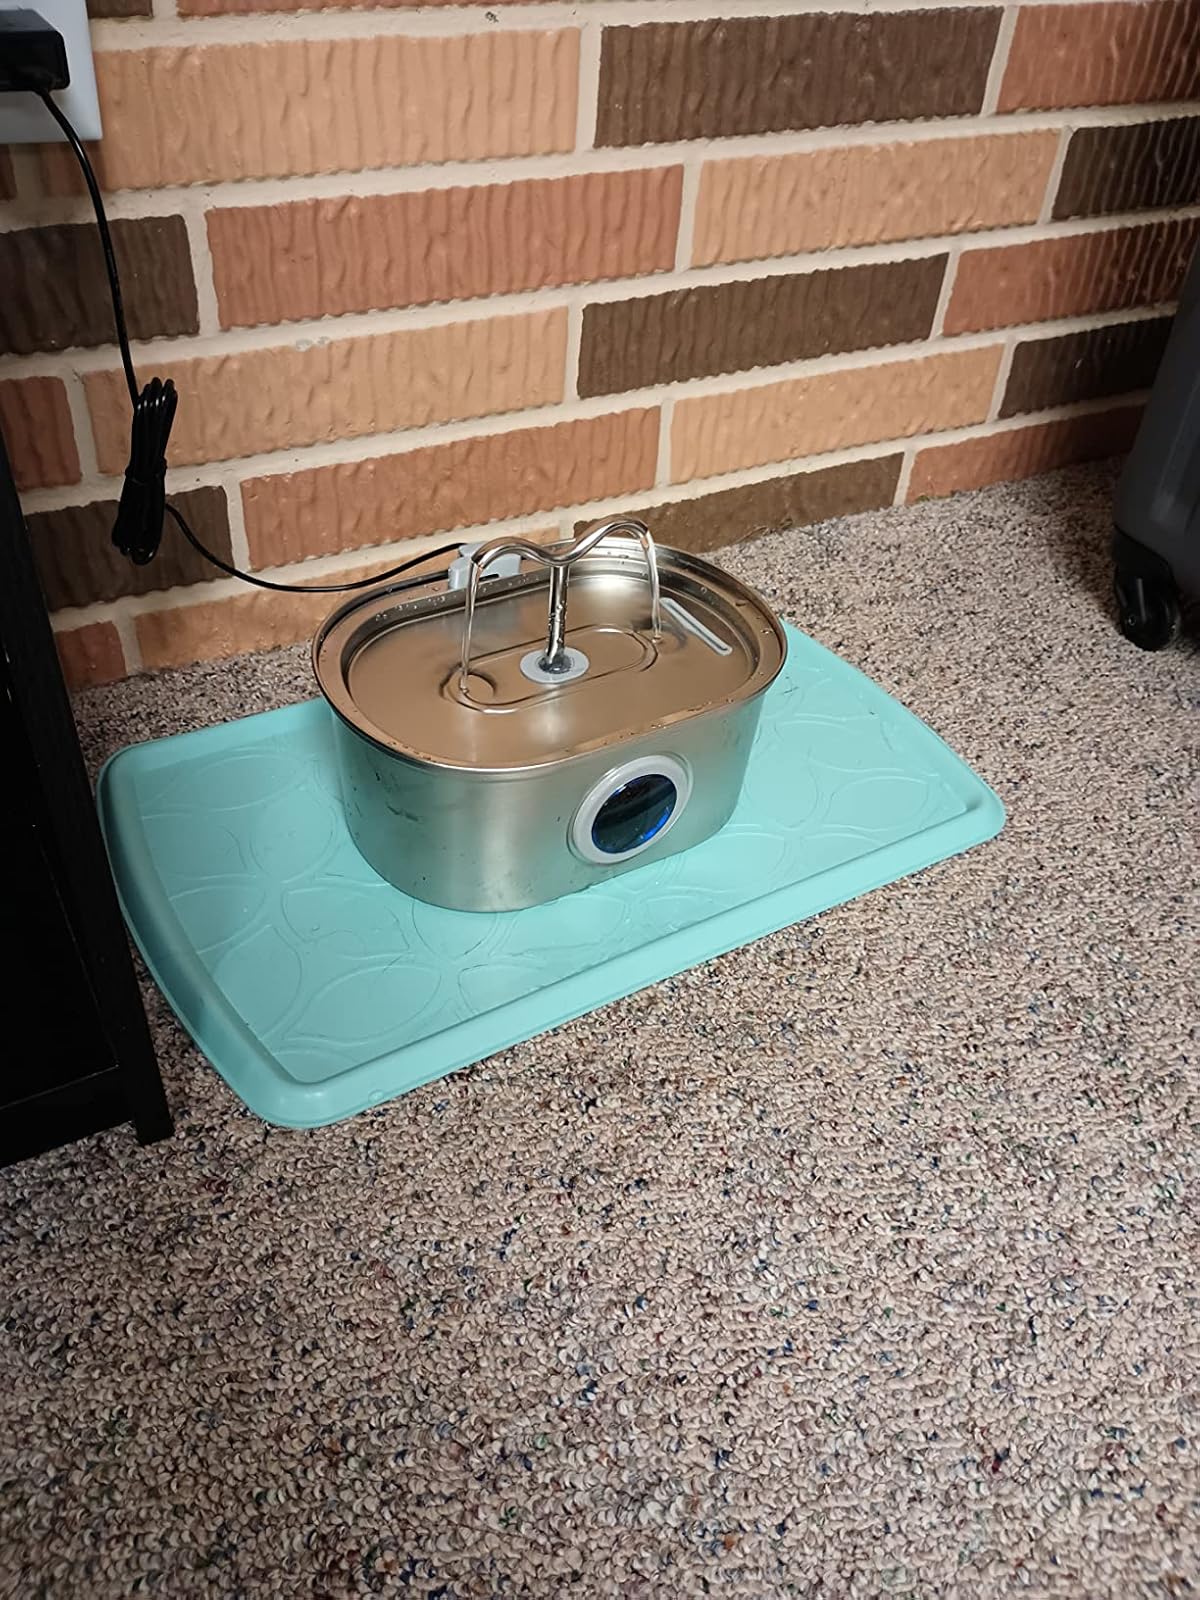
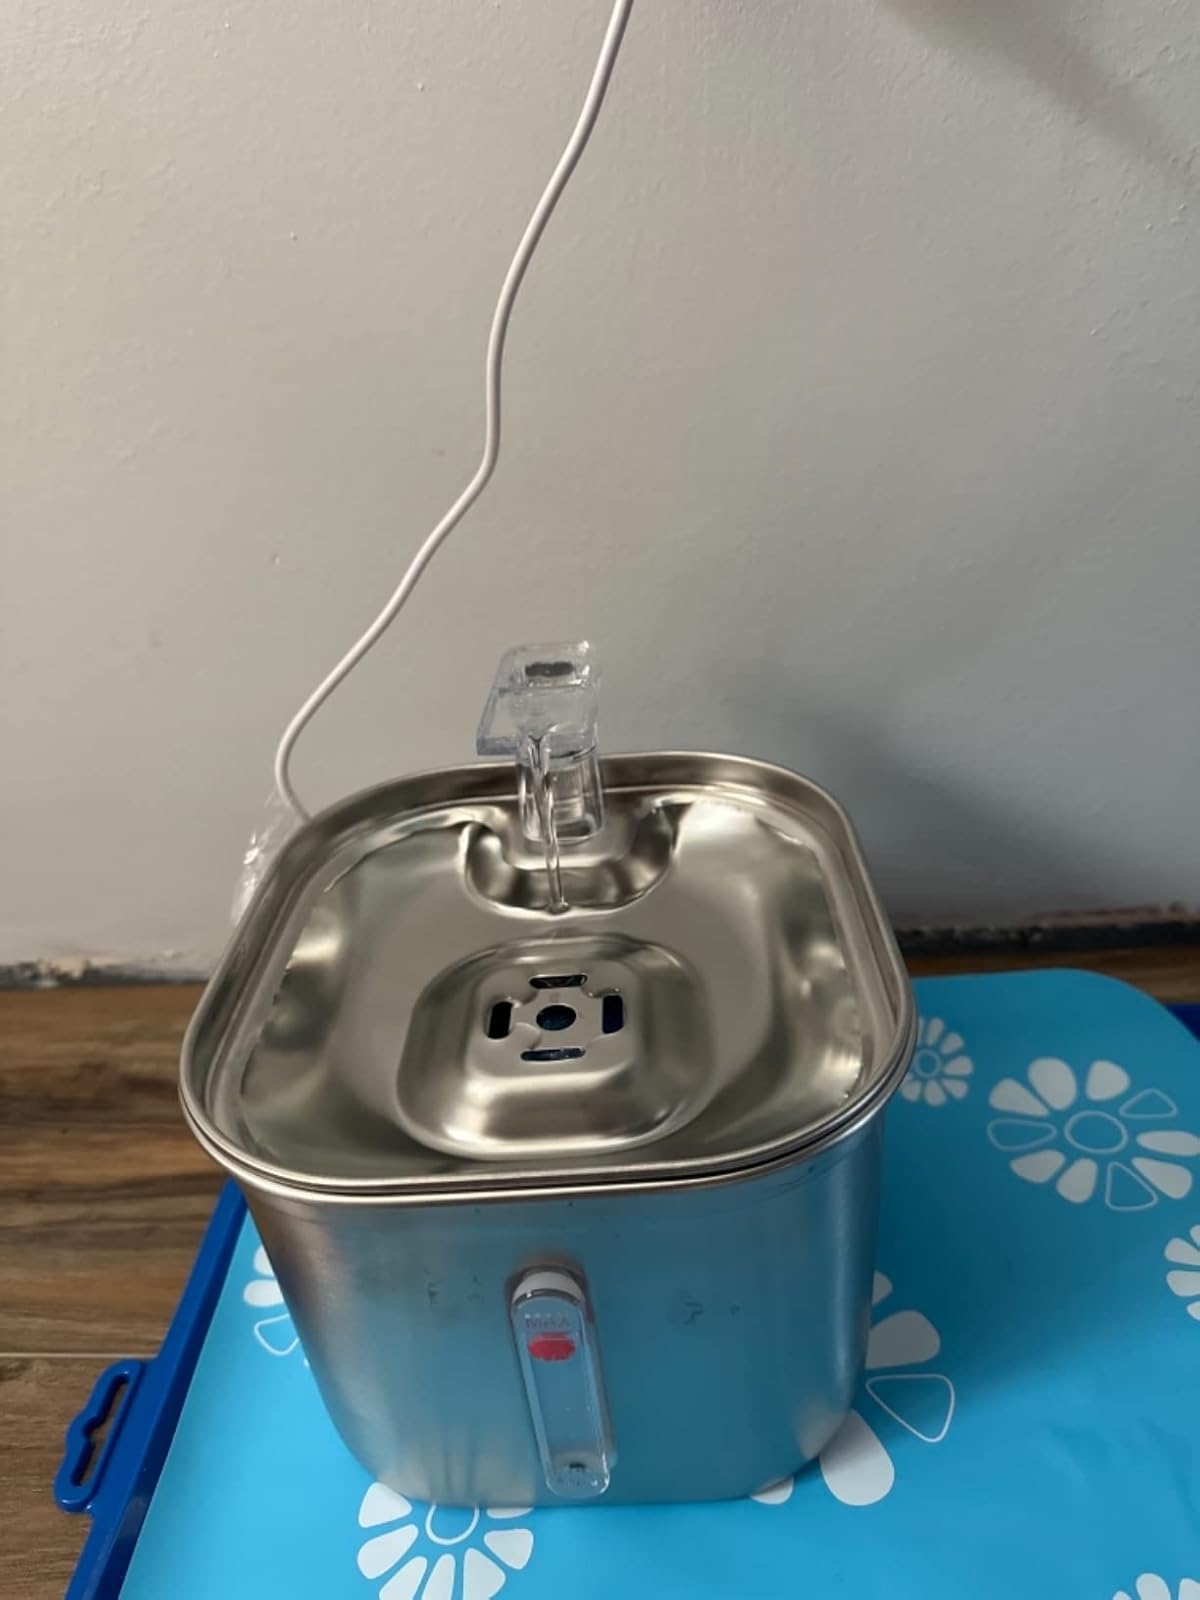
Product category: items_bowl
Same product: no